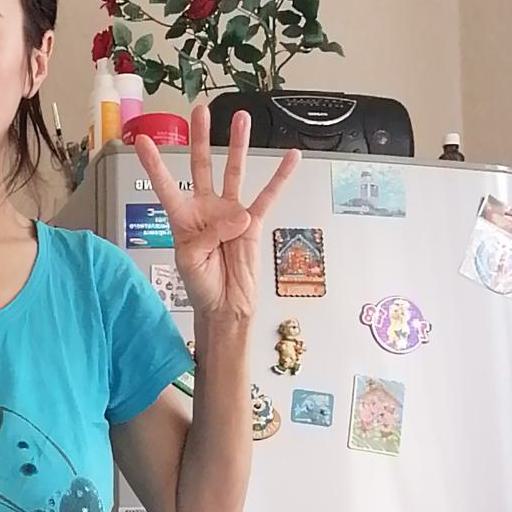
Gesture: four